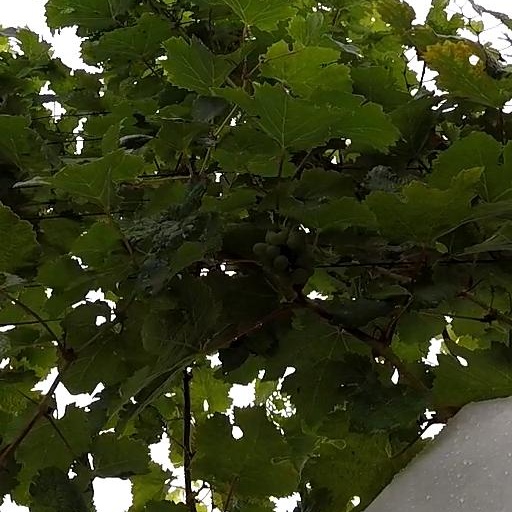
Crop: grape